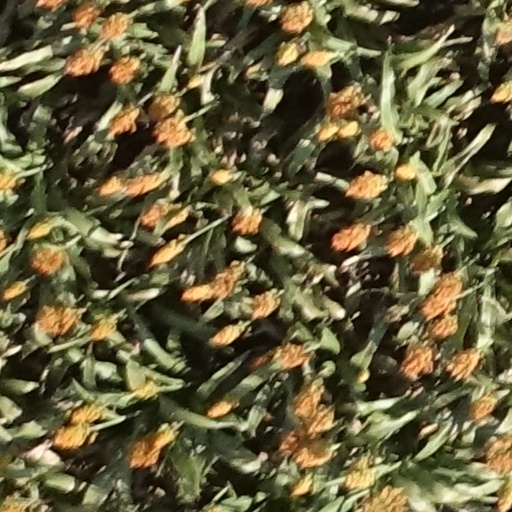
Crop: sorghum